The Viktor Wynd Museum of Curiosities, Fine Art & Natural History

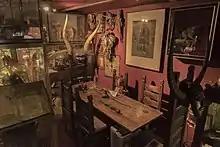
The interior of the Viktor Wynd Museum

The Viktor Wynd Museum of Curiosities, Fine Art & Natural History is a museum and bar in Hackney, situated in a former call centre on Mare Street in the London Borough of Hackney. It is operated by Viktor Wynd and part of The Last Tuesday Society and was funded on Kickstarter in 2015.